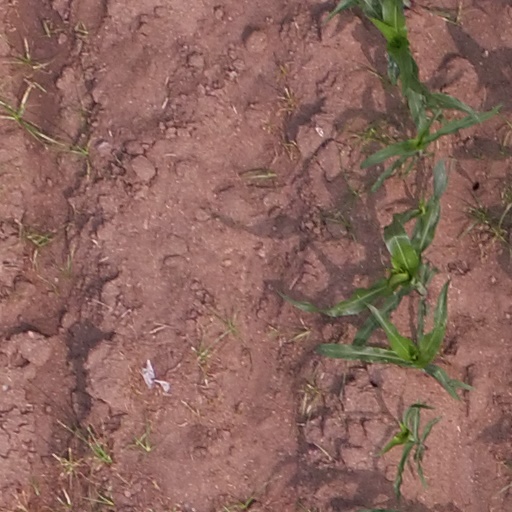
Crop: maize; corn